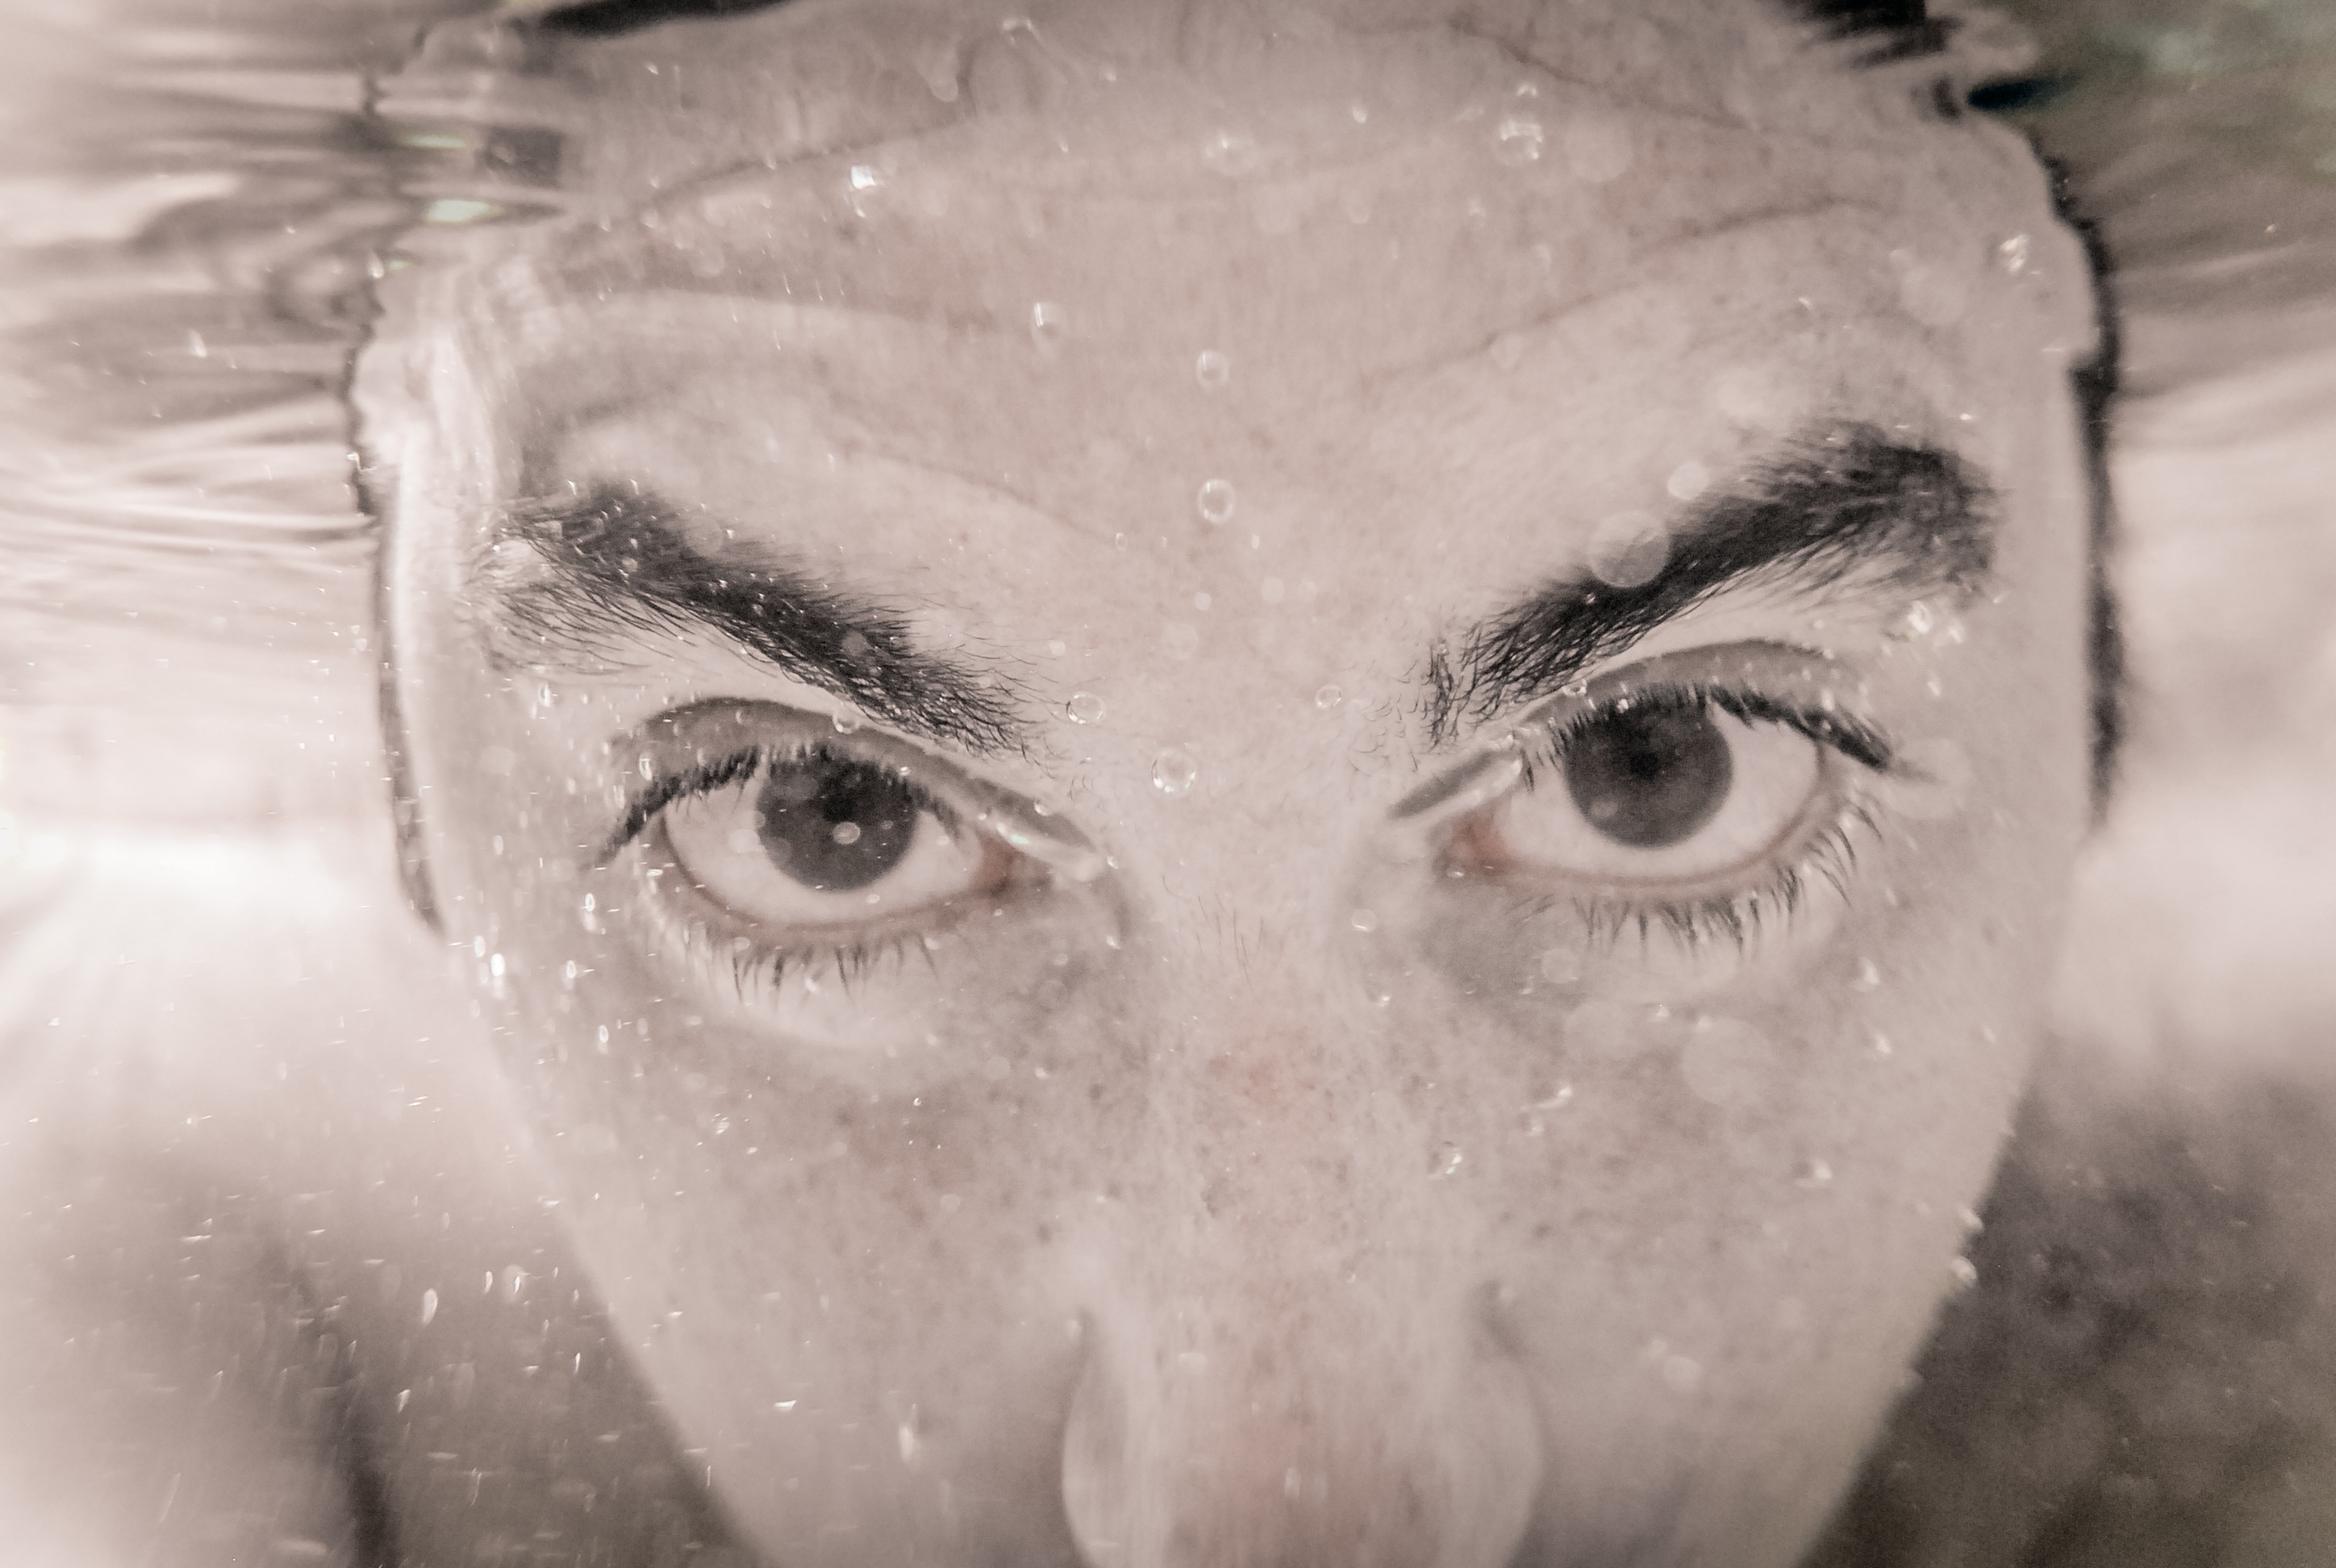
snow, black and white, white, photography, portrait, monochrome, close up, human body, face, nose, sketch, drawing, eye, head, skin, beauty, organ, emotion, monochrome photography